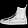
Label: Ankle boot